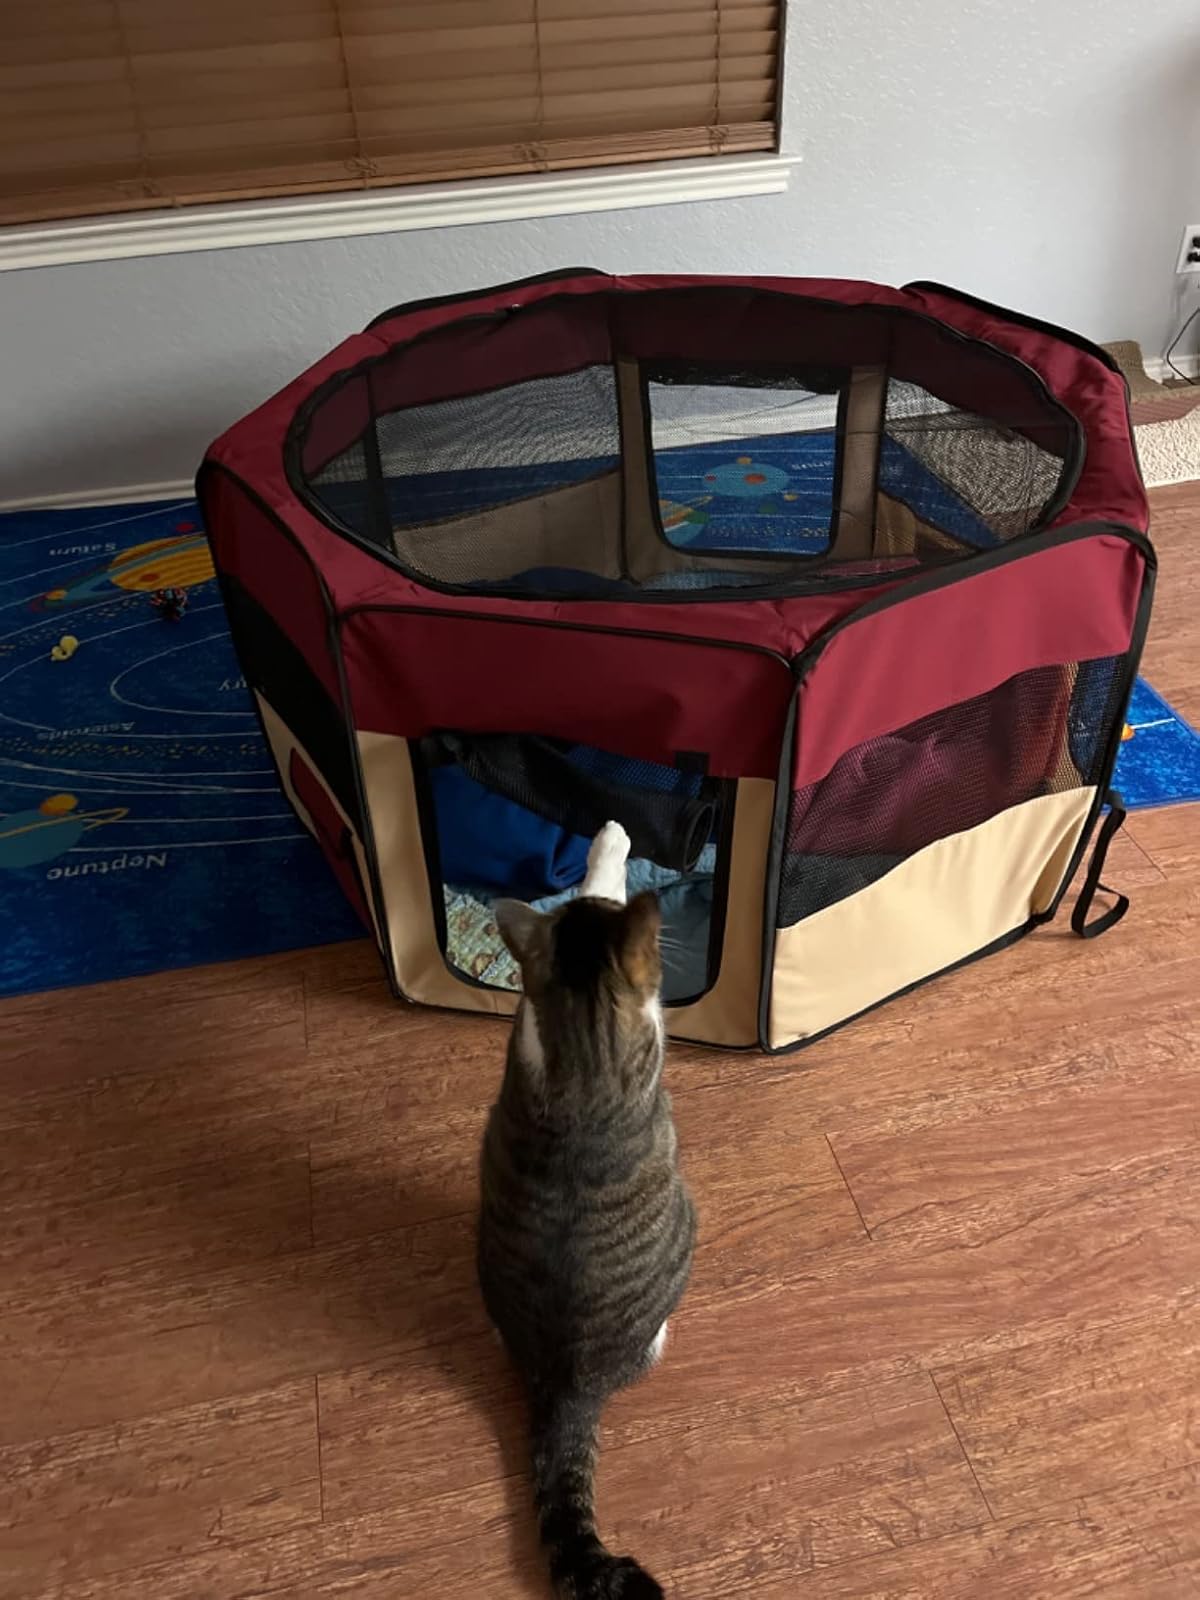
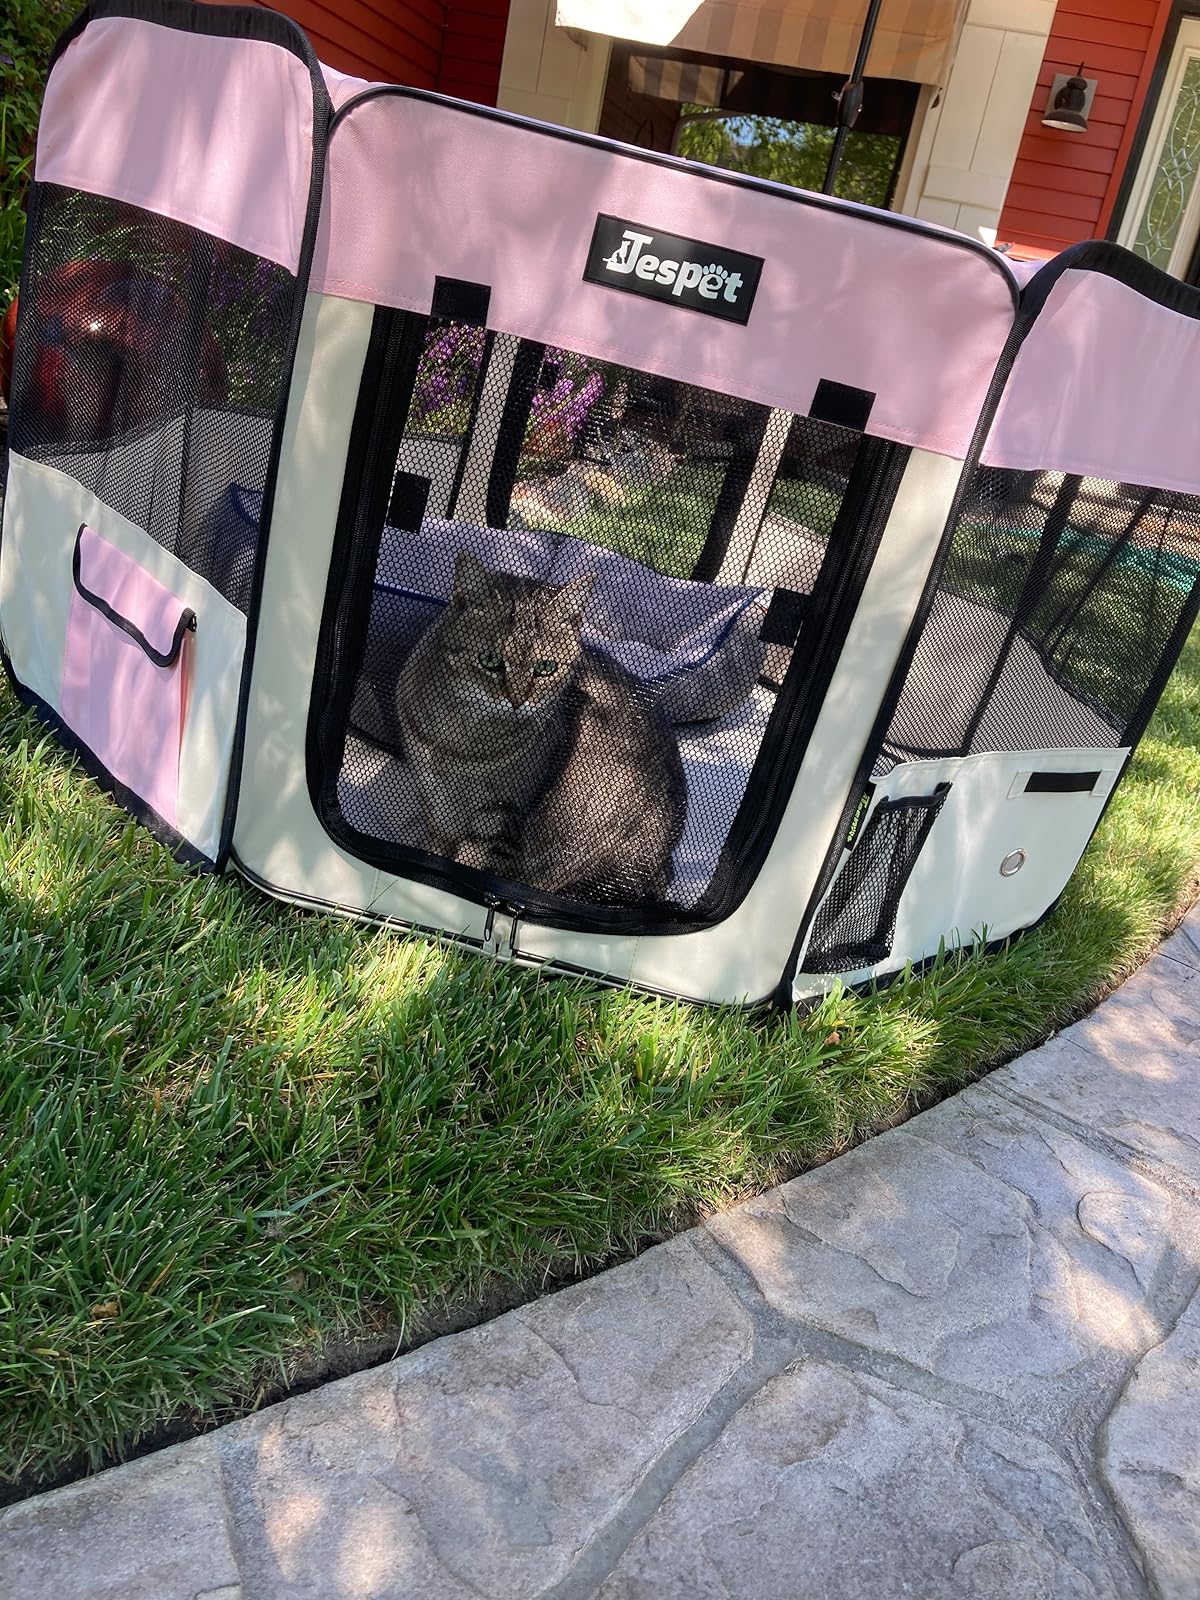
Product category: items_kennel
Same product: no